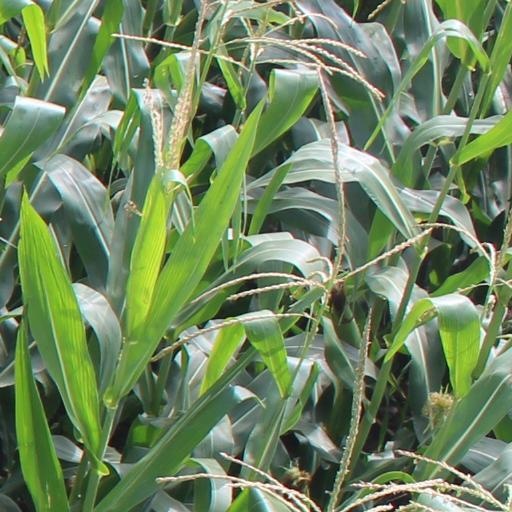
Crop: maize; corn